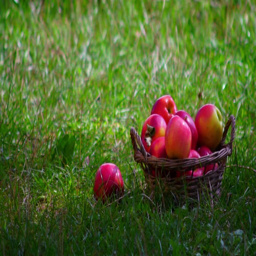
basket with juicy ripe red apples in green grass .